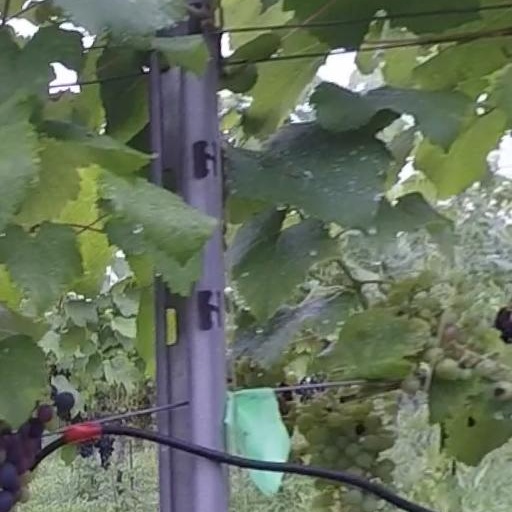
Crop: grape